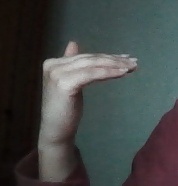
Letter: khaa